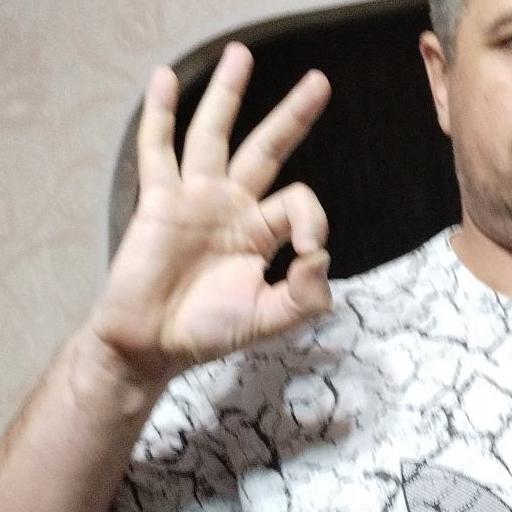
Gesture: ok